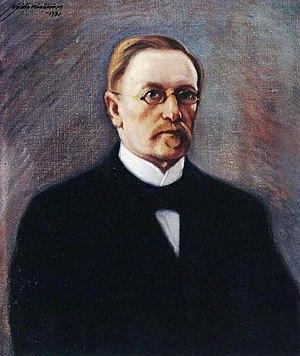
Väinö Aleksanteri Hämäläinen est un artiste peintre, graphiste et illustrateur finlandais.